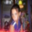
Label: girl